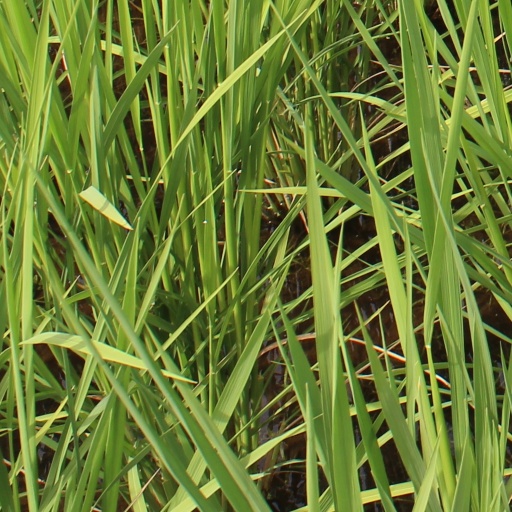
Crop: rice